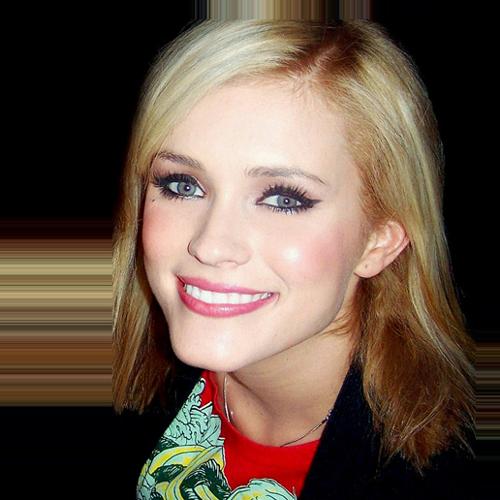
Age: 23